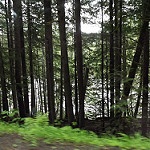
Label: forest